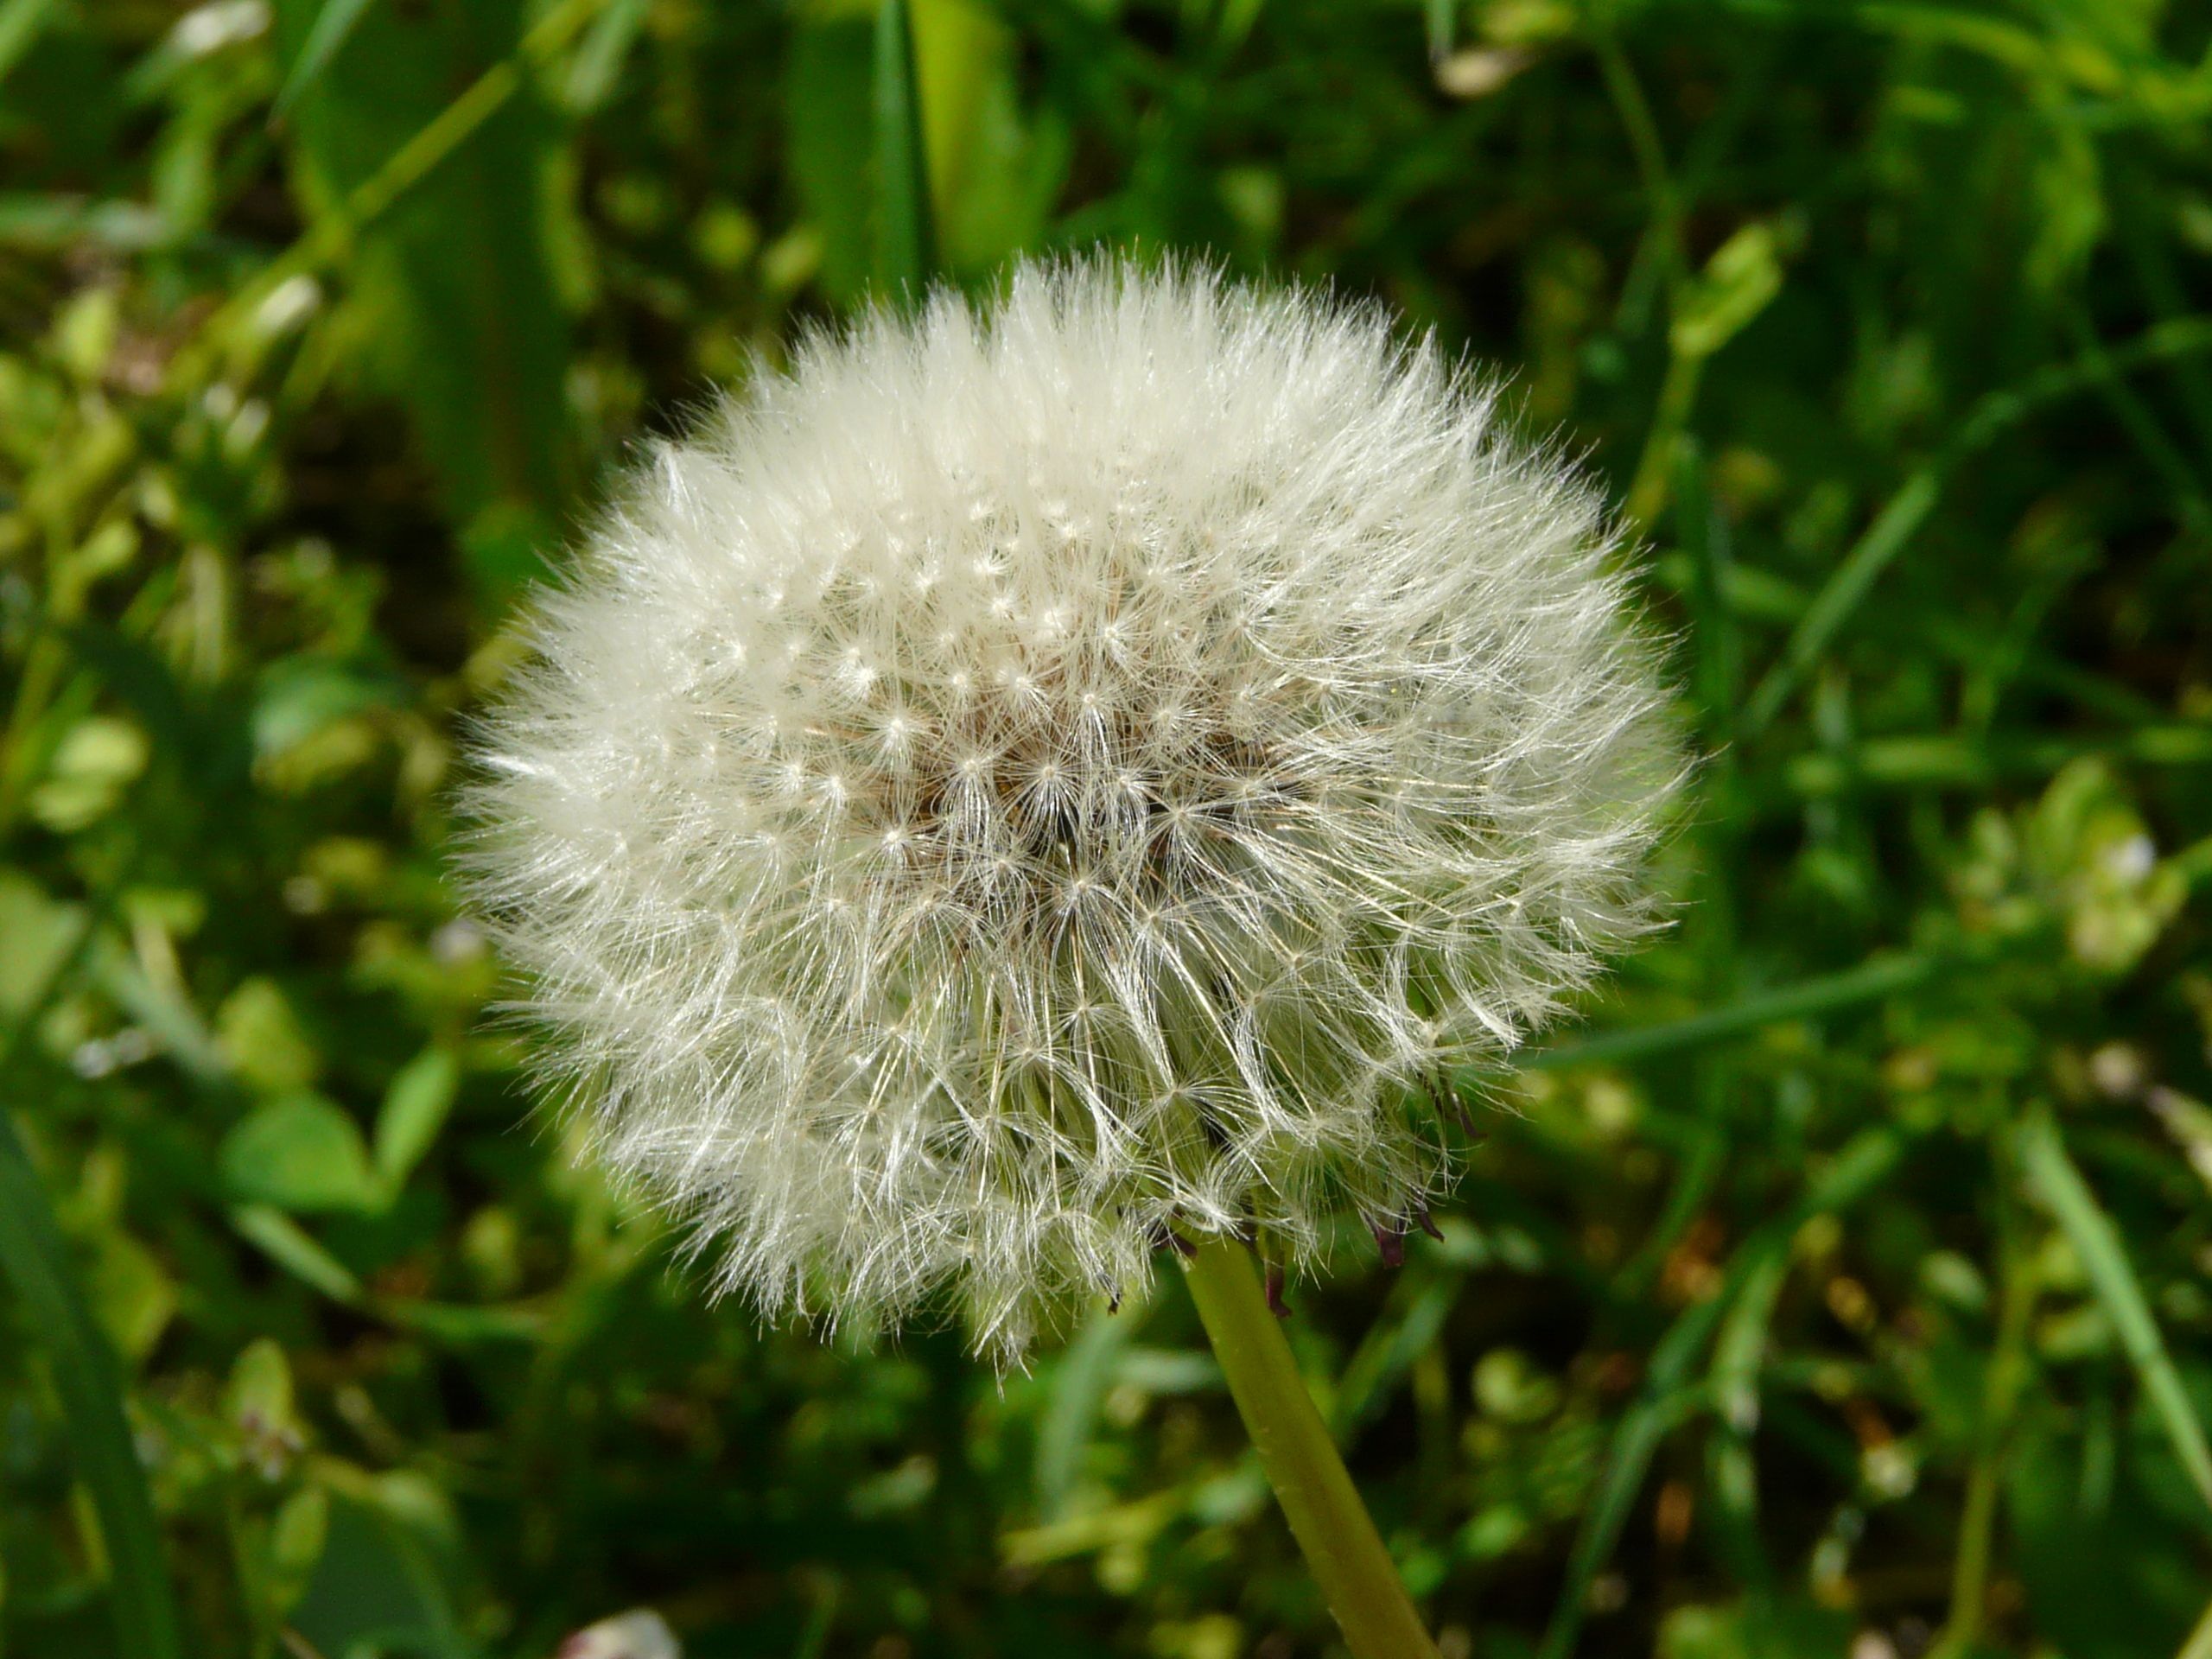
nature, grass, plant, meadow, dandelion, prairie, flower, botany, close, flora, wildflower, close up, thistle, macro photography, flowering plant, daisy family, silybum, grass family, plant stem, land plant